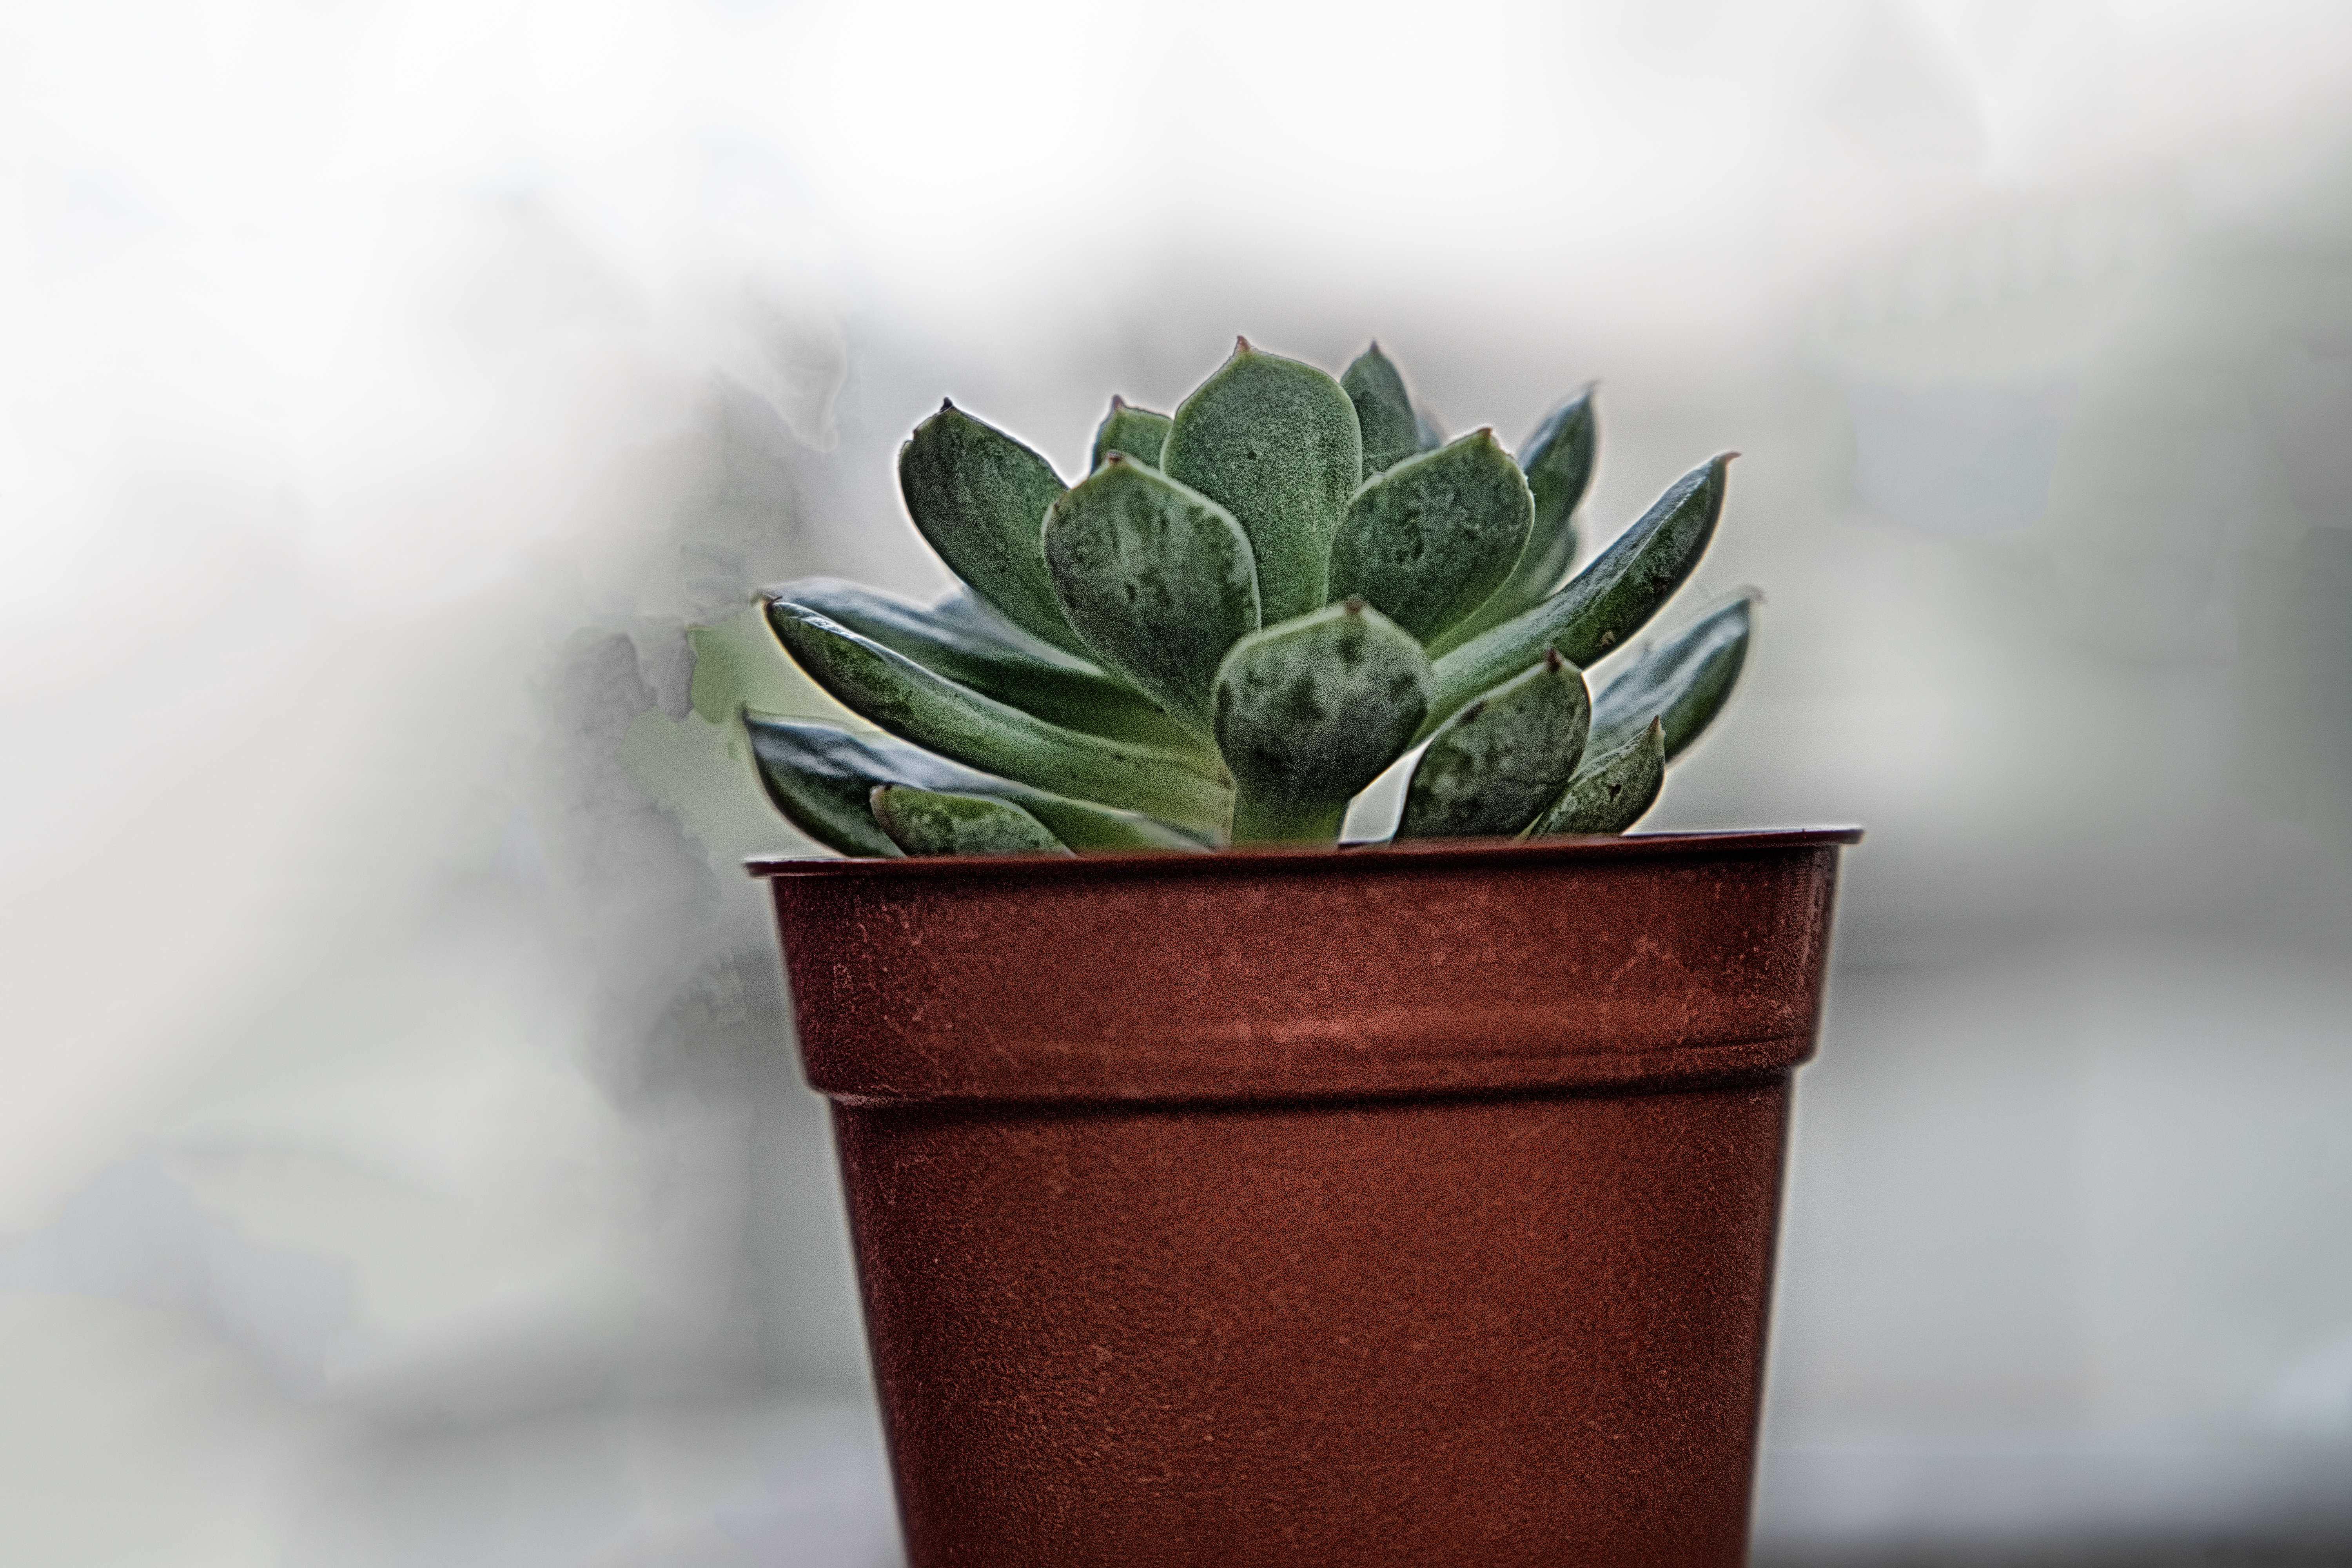
agriculture, aeonium, background, beautiful, botany, cacti, cactus, chihuahuan desert, closeup, decoration, decorative, desert, desert plants, desert tree, designs, echeveria, ecology, flora, floral, fresh, garden, gardening, green, green leaves, growth, hobby, interior, kalanchoe tomentosa, living, living room, miniature, modern farmhouse, natural, nature, organic kitchen, ornamental, plant, pot, sedum, succulent, succulent garden, succulent plants, succulents, terrarium, tray, tree, tropical, vase, vintage plants, white, flowerpot, houseplant, flower, leaf, terrestrial plant, succulent plant, plant stem, stonecrop family, interior design